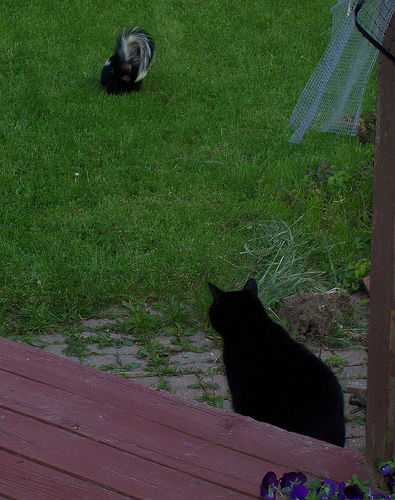
Label: not_food